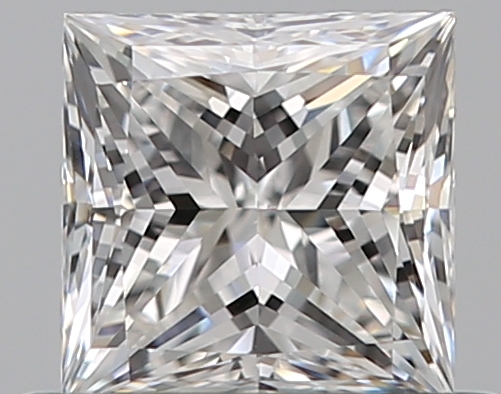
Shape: princess
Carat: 0.51
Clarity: VS1
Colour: E
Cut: EX
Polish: EX
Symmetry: VG
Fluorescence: N
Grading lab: GIA
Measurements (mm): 4.36 x 4.33 x 3.14